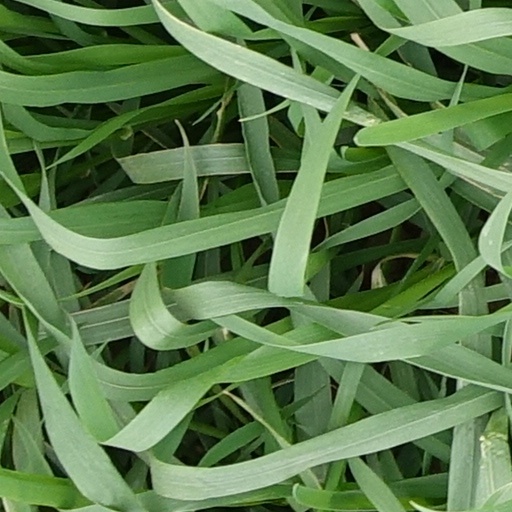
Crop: wheat